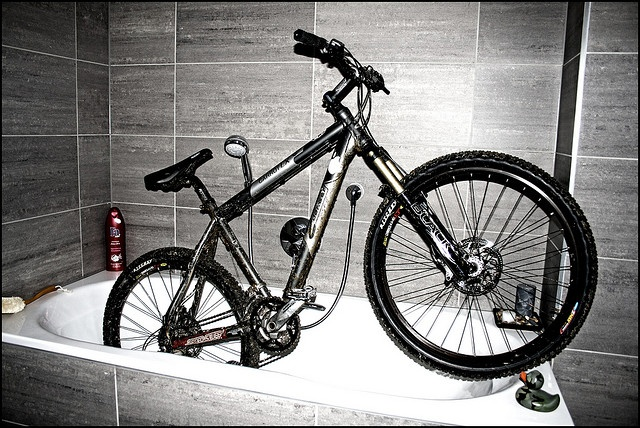
a bike sitting in a tub next to a tiled wall
A bike pulling out of a bath tub next to a brick wall.
A bike is sitting in the small tub
A bathtub that has a bicycle in it.
A bike being washed in a bathtub.